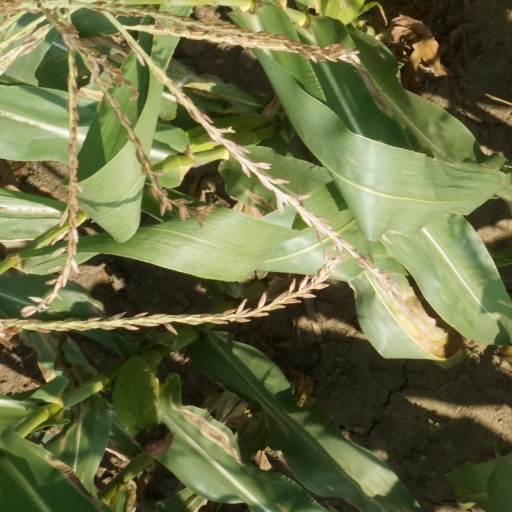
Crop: maize; corn